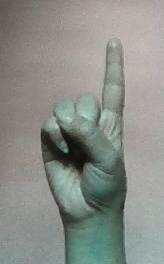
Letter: bb